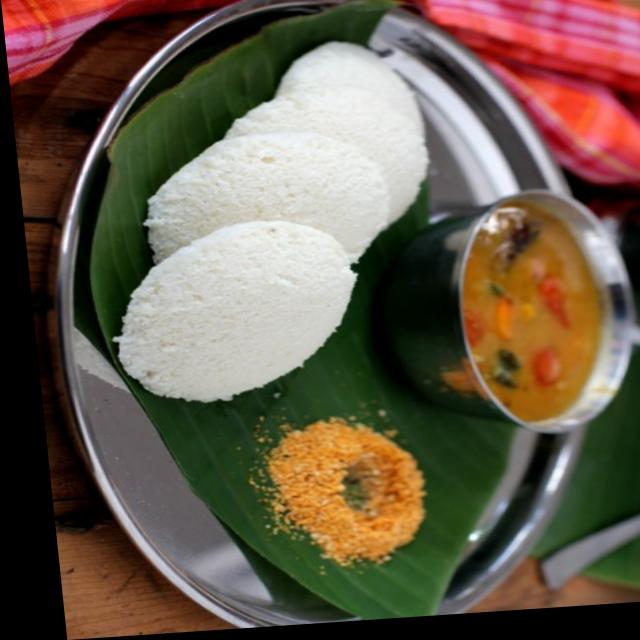
Dish: idli